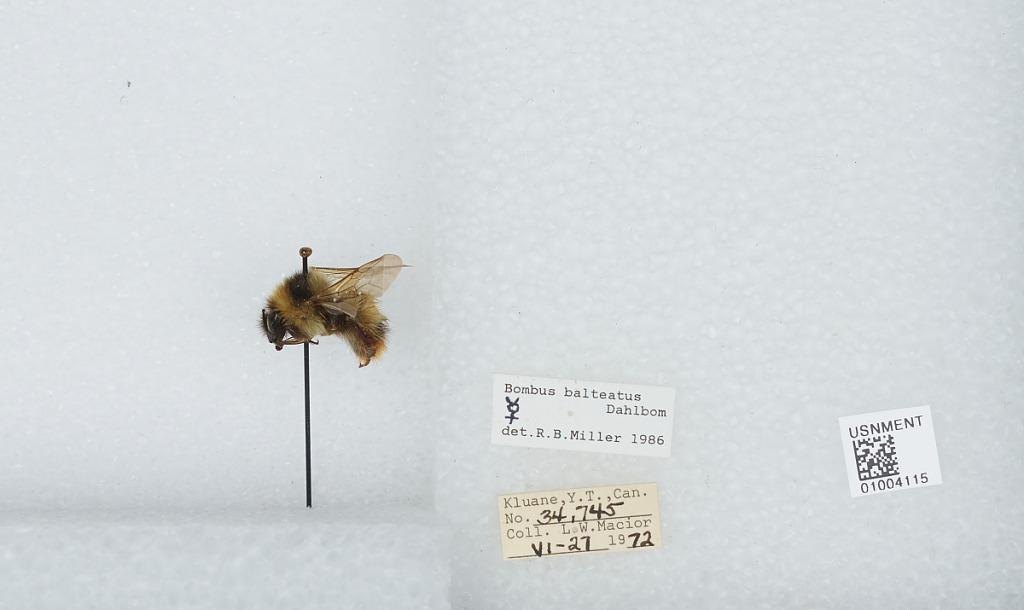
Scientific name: Bombus (Alpinobombus) balteatus Dahlbom
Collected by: L. Macior
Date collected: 1972-6-27
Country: Canada
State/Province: Yukon Territory
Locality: Kluane National Park Reserve
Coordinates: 60.75, -139.5
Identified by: Miller, R. B.